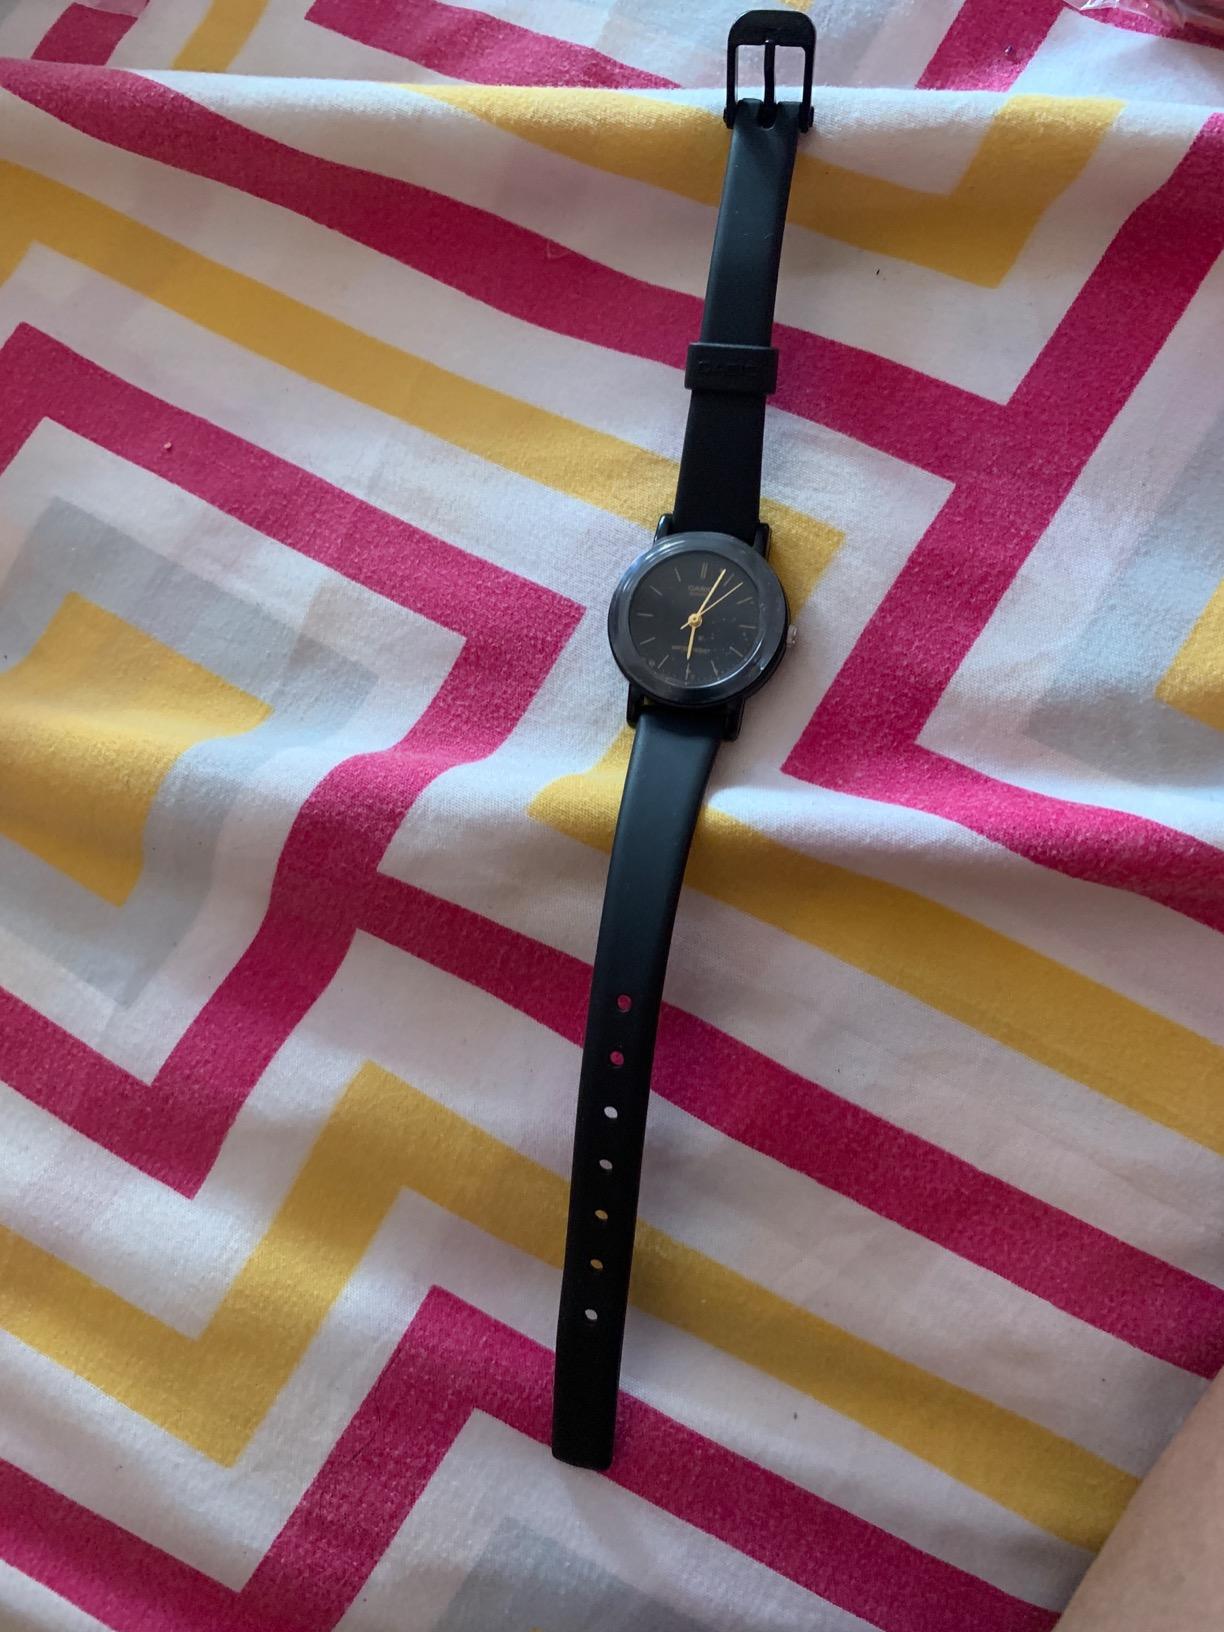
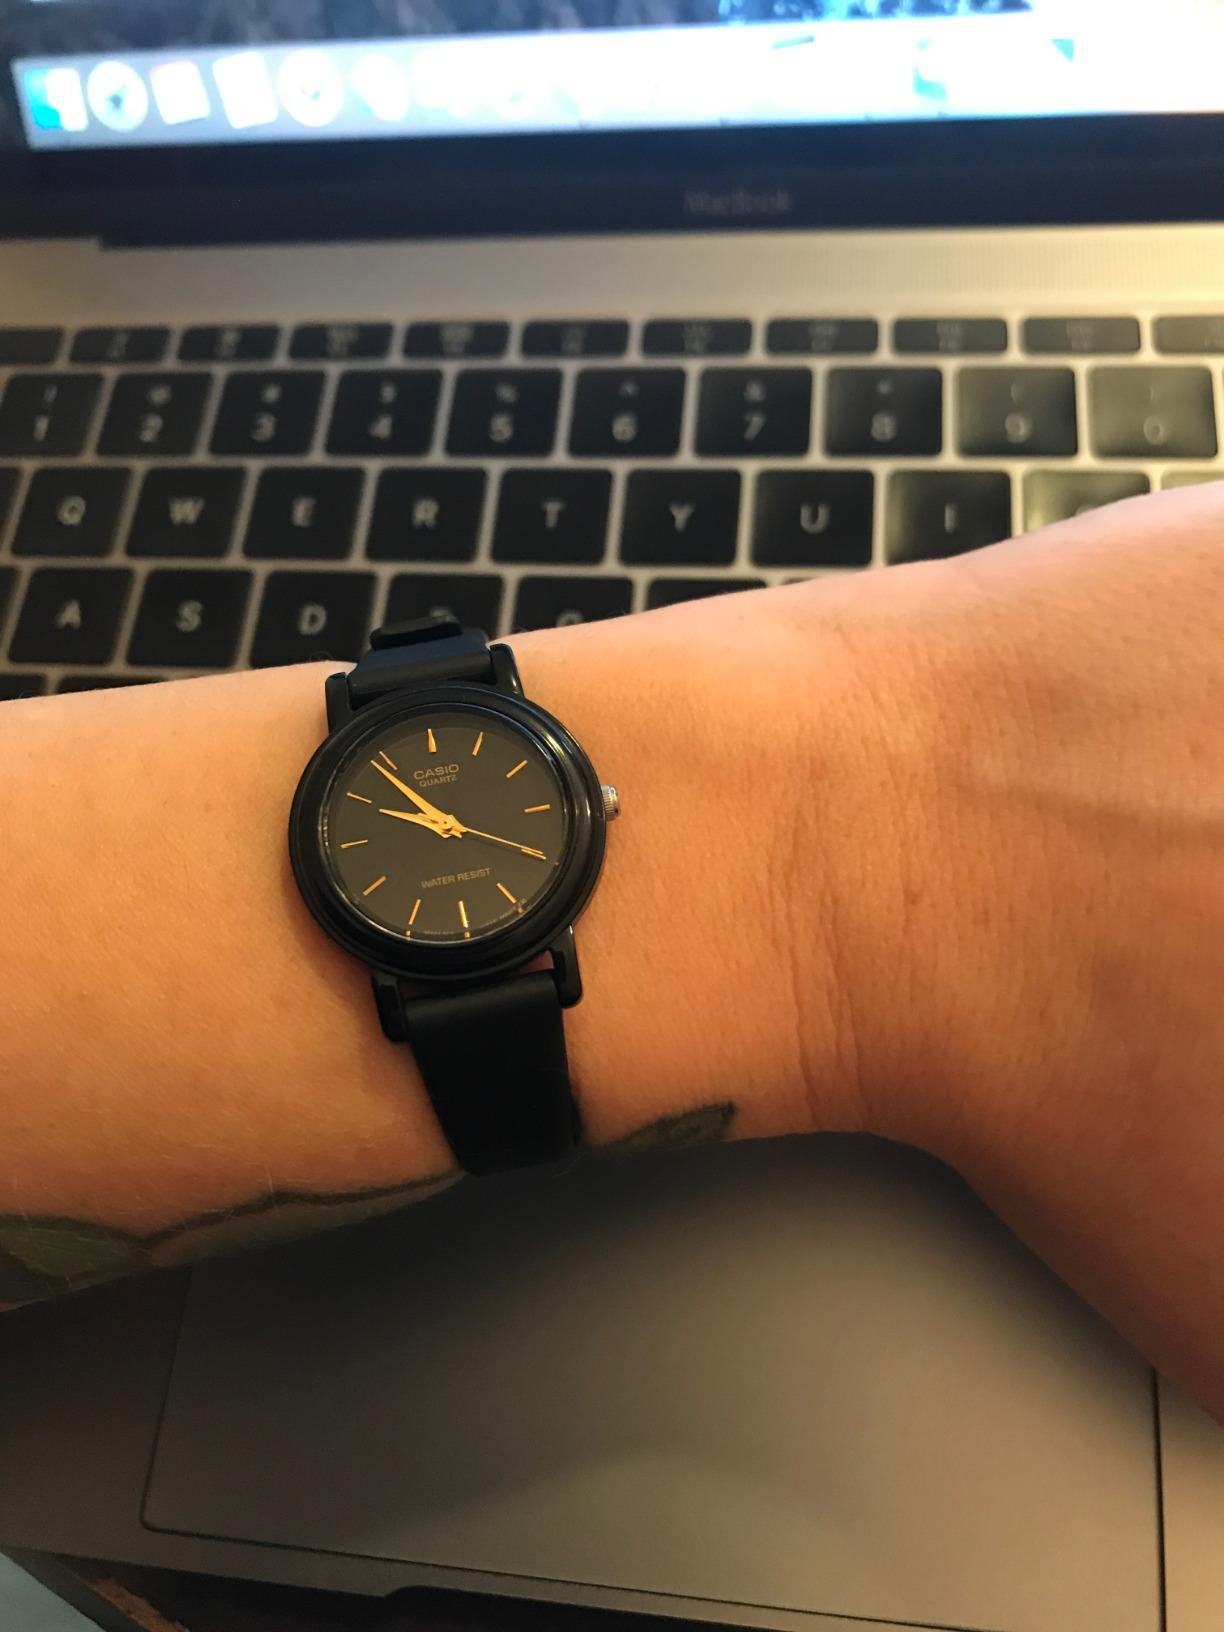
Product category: accessories_watch
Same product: yes